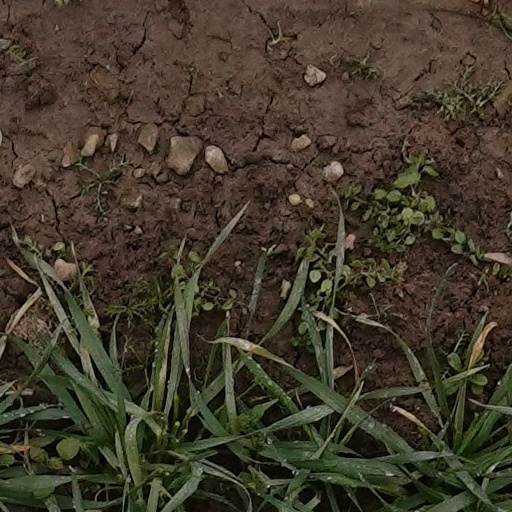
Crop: wheat